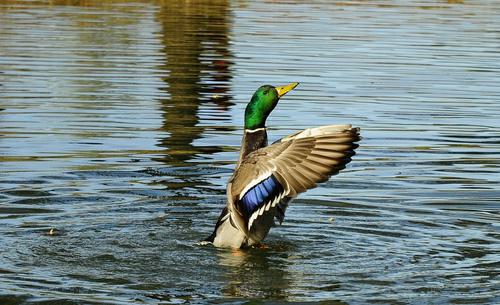
A photo of a mallard